Luxembourg men's national basketball team

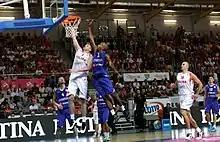
Poland v Luxembourg during a EuroBasket 2015 qualifier.

Following Luxembourg's dismal performance at the EuroBasket in 1951, the national team declined to enter the event in 1953, instead looked toward EuroBasket 1955 in Budapest to make amends. After a disastrous first game in the preliminary round, which saw Luxembourg completely dominated by the Soviet Union, the team was narrowly defeated in their second match against Sweden 54–53. However, in Luxembourg's final two matches of the preliminary phase, the team struggled to build upon their game against Sweden; and were relegated toward the classification rounds at a record of (0–5).